Baldwin I, Latin Emperor

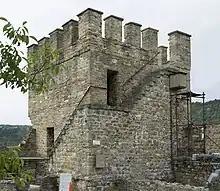
Baldwin's Tower in the Tsarevets castle, Veliko Tarnovo, Bulgaria, built 1848

For some time Baldwin's fate was uncertain, and in the meanwhile Henry, his brother, assumed the regency. Not until the middle of July the following year was it ascertained that he was dead.